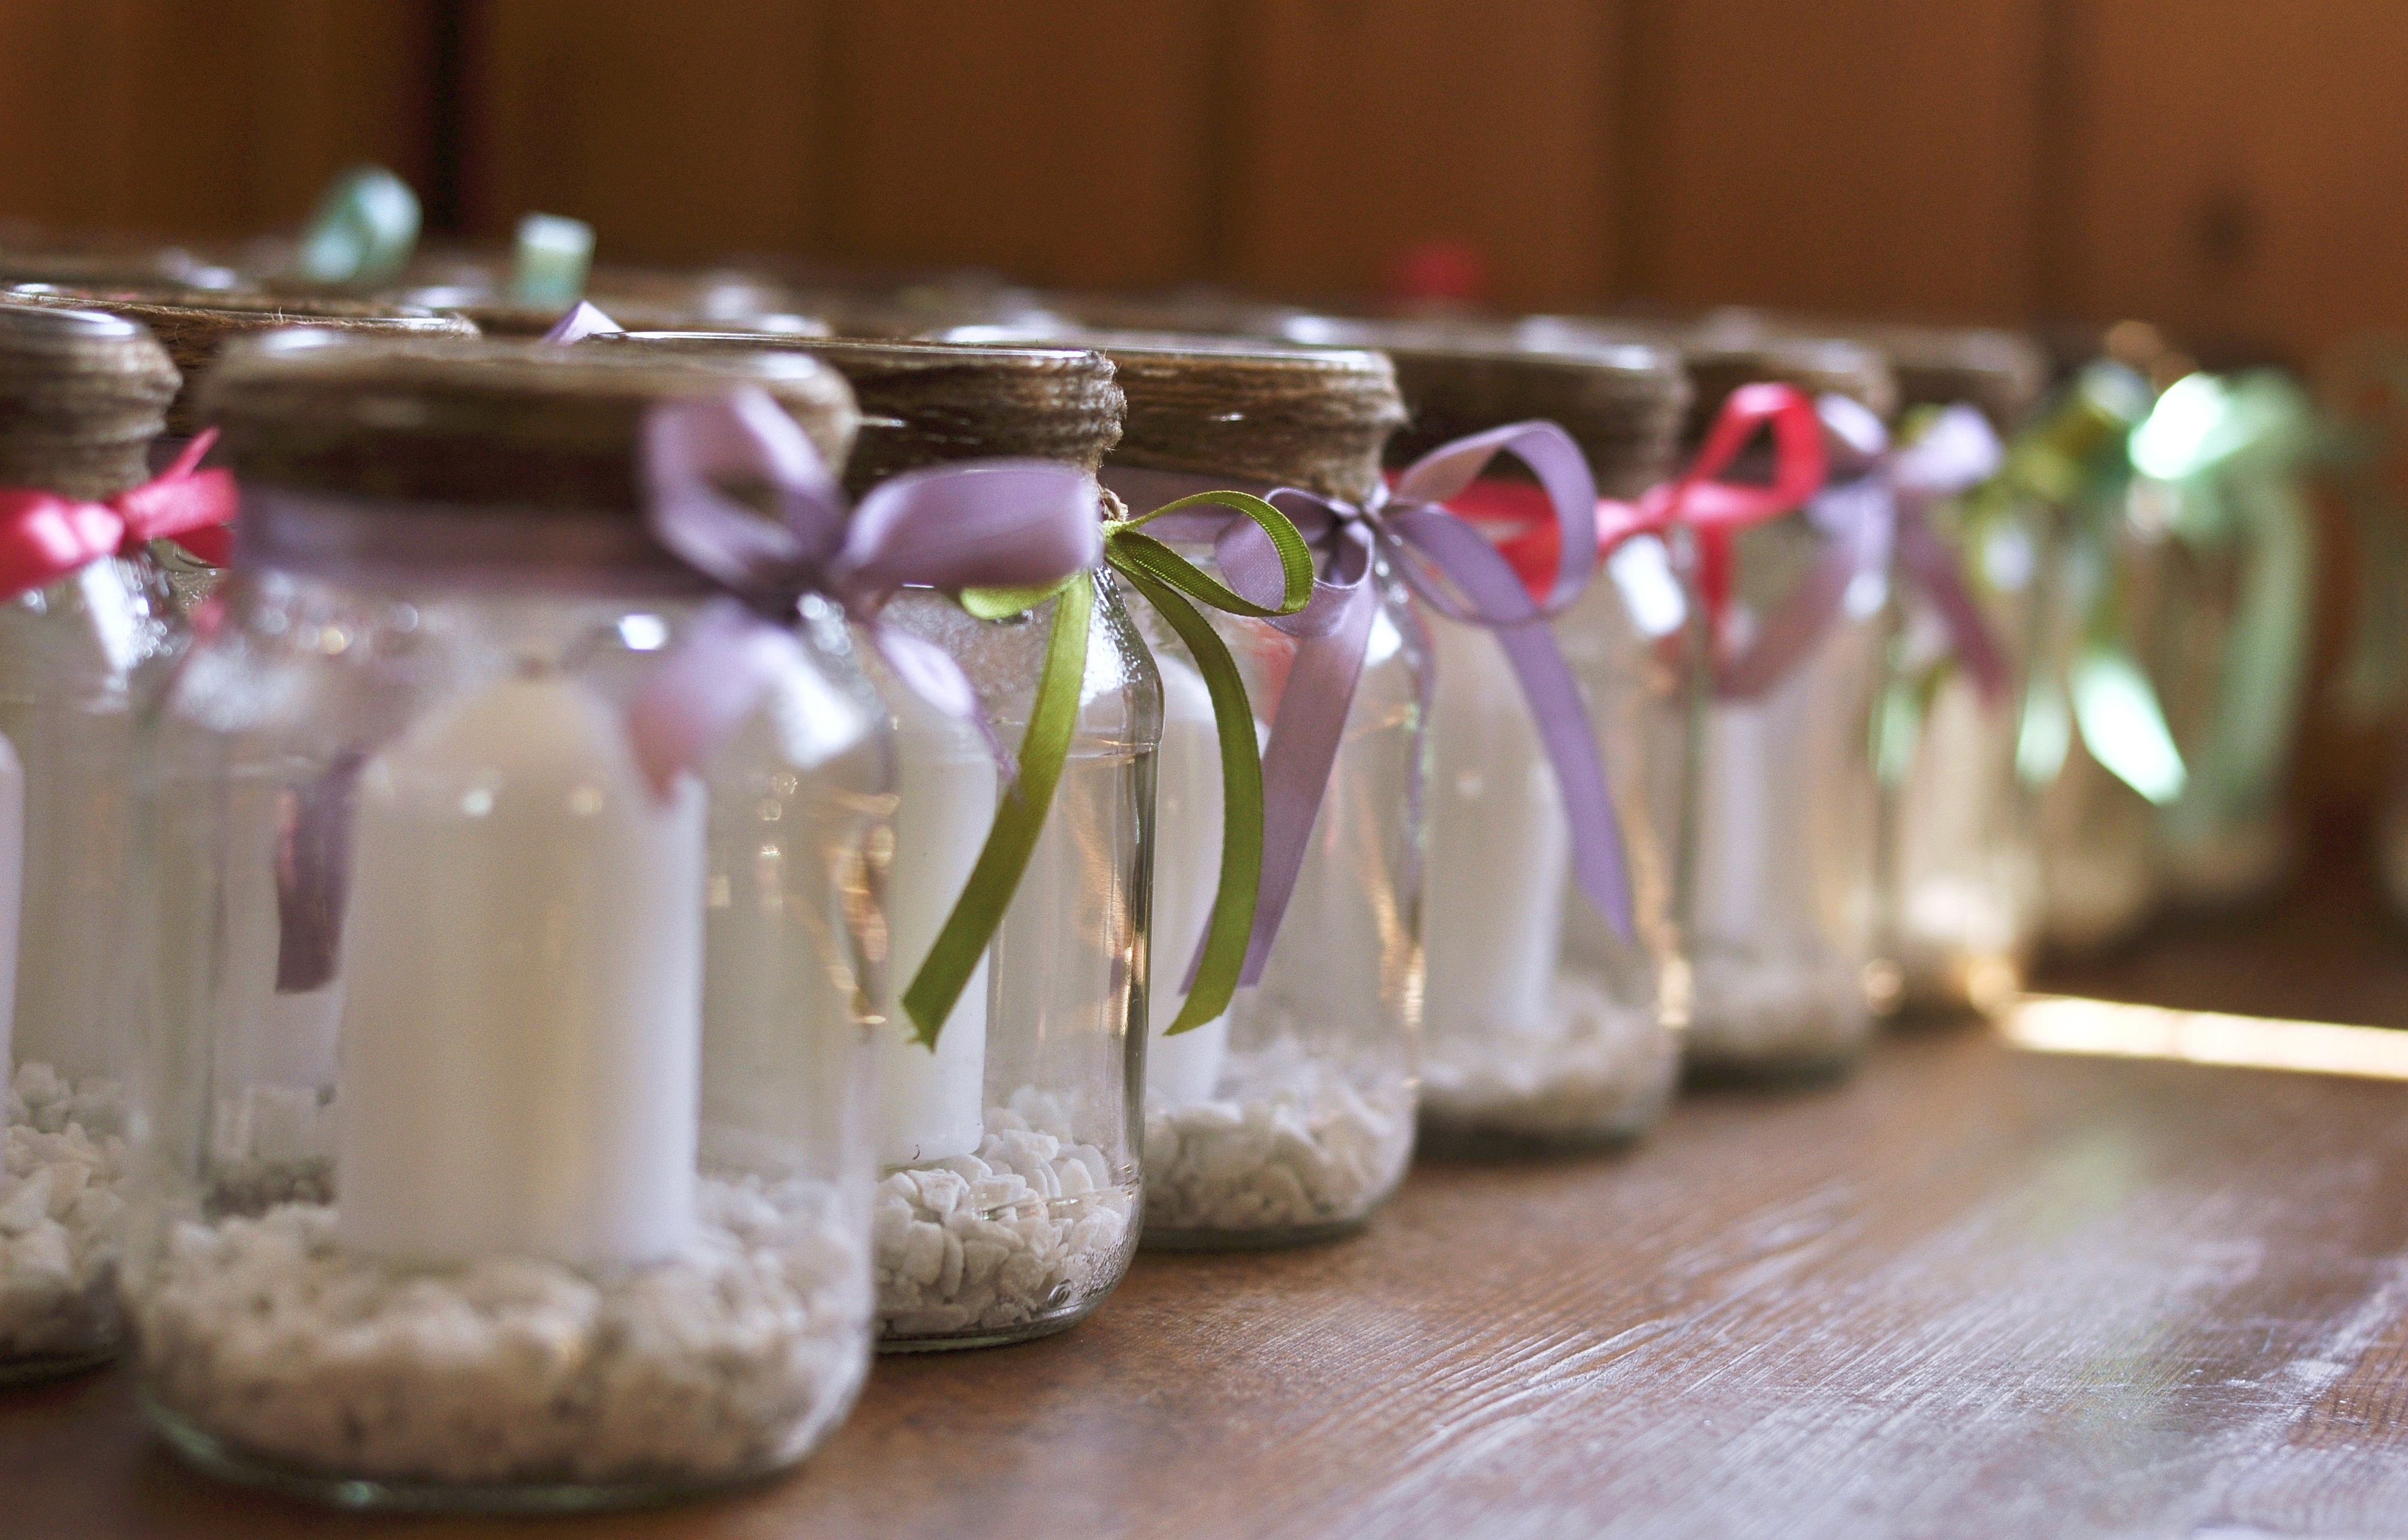
light, white, flower, glass, decoration, meal, color, candle, lighting, wedding, candlestick, mason jar, ceremony, party, bow, tape, mood, oil lamp, garden party, centrepiece, drinkware